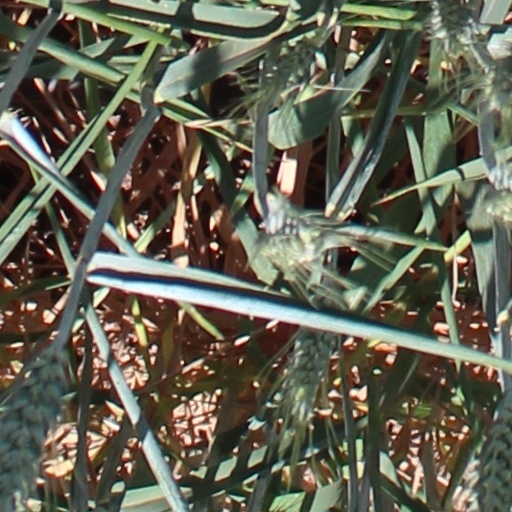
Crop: wheat